Backwards to Britain

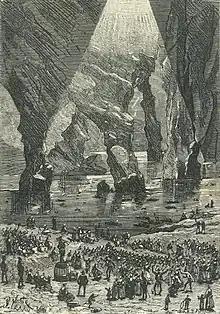
The underground city in Verne's "The Black Indies"

As numerous images in "Backwards to Britain" imply, such as the juxtaposition of Scott with James Watt or the description of modern gas taps in ancient castles, Verne was especially interested in emphasizing Scotland's evocative combination of a legendary past and an intriguingly modern, scientifically innovative present. In Verne's novels, Scotland is depicted a land of utopian possibilities, as is suggested by his fictional underground city New Aberfoyle in "The Black Indies" or the dreams of an ideal Scottish island settlement imagined in "The Children of Captain Grant".